Tuckerton Seaport

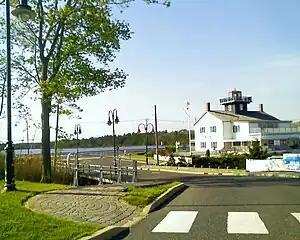
View of Lake Pohatcong seen from the parking lot of the Tuckerton Seaport

The site of the Tuckerton Seaport was built on a formerly-wooded site along Tuckerton Creek, which had long been slated for commercial development. In 1989, plans for a motel, campground, and marina were brought to the planning board. July 1993, Barnegat Bay Decoy and Baymen's Museum opened adjacent to Stanley "Tip" Seaman Park, on a site currently occupied by tennis courts. The Baymen's museum officially announced a revised plan for commercial development on the Tuckerton Creek site, an 11-building village dubbed the "Tuckerton Seaport". However, as planning and development were underway, the plan for the site grew larger than originally proposed.